Rich Hill (Bel Alton, Maryland)

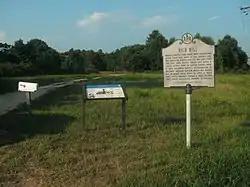

Rich Hill, near Bel Alton, Maryland, was owned by Colonel Samuel Cox, a Confederate sympathizer during the American Civil War. Following the assassination of President Abraham Lincoln on April 14, 1865, Cox hid assassin John Wilkes Booth and his companion, David Herold, in a swamp near Rich Hill. Booth and Herold left the property on April 21, crossing the Potomac River in a small boat.